Johannes Popitz

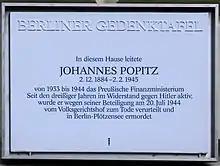
Berlin memorial plaque for Johannes Popitz in Berlin-Mitte, Am Festungsgraben 1, Germany

Already in the autumn of that same year, Popitz was being watched by the Gestapo and indeed was arrested in Berlin on 21 July 1944, the day after Claus von Stauffenberg's unsuccessful attempt on Hitler's life at the Wolfsschanze in East Prussia. After his arrest, Popitz told the Gestapo:"As somebody who was very familiar with conditions in the System period [the Weimar Republic], my view of the Jewish question was that the Jews ought to disappear from the life of the state and the economy. However, as far as "the methods" were concerned, I repeatedly advocated a somewhat more gradual approach, particularly in light of diplomatic considerations". Popitz went to tell the Gestapo that:"The Jewish question had to be dealt with, their removal from state and economy was unavoidable. But the use of force which led to the destruction of property, to arbitrary arrests and to the destruction of life could not be reconciled with law and morality, and, in addition, seemed to me to have dangerous implications for people's attitudes to property and human life. At the same time, I saw in the treatment of the Jewish Question a great danger of increasing international hostility to Germany and its regime".